Los Mochis International Airport

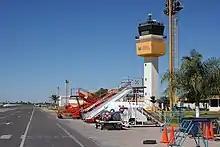
Control tower at Los Mochis Airport

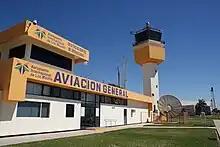
General aviation terminal

The airport is situated south of Los Mochis, along the highway connecting Los Mochis and Topolobampo. The airport features a asphalt runway with an orientation of 09/27. It is equipped with visual aids, VOR/DME navigation systems, as well as horizontal and vertical signage for both day and night operations. The apron provides parking for five narrow-body aircraft. The Control Tower frequency is 118.80 MHz, and the VOR/DME frequency is 115.5 MHz.